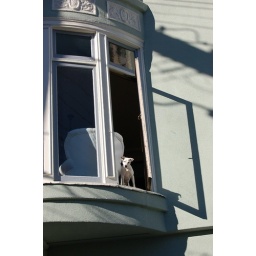
a dog by the window